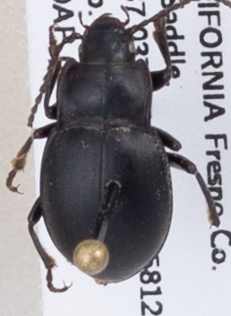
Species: Metrius contractus
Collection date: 2019-08-14
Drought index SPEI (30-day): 0.694
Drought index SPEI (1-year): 0.47
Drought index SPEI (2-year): -0.03